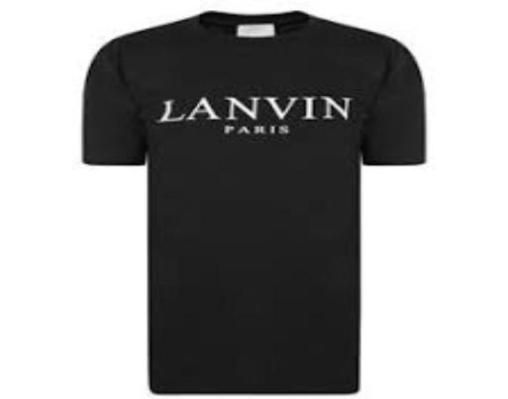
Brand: lanvin
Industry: Necessities